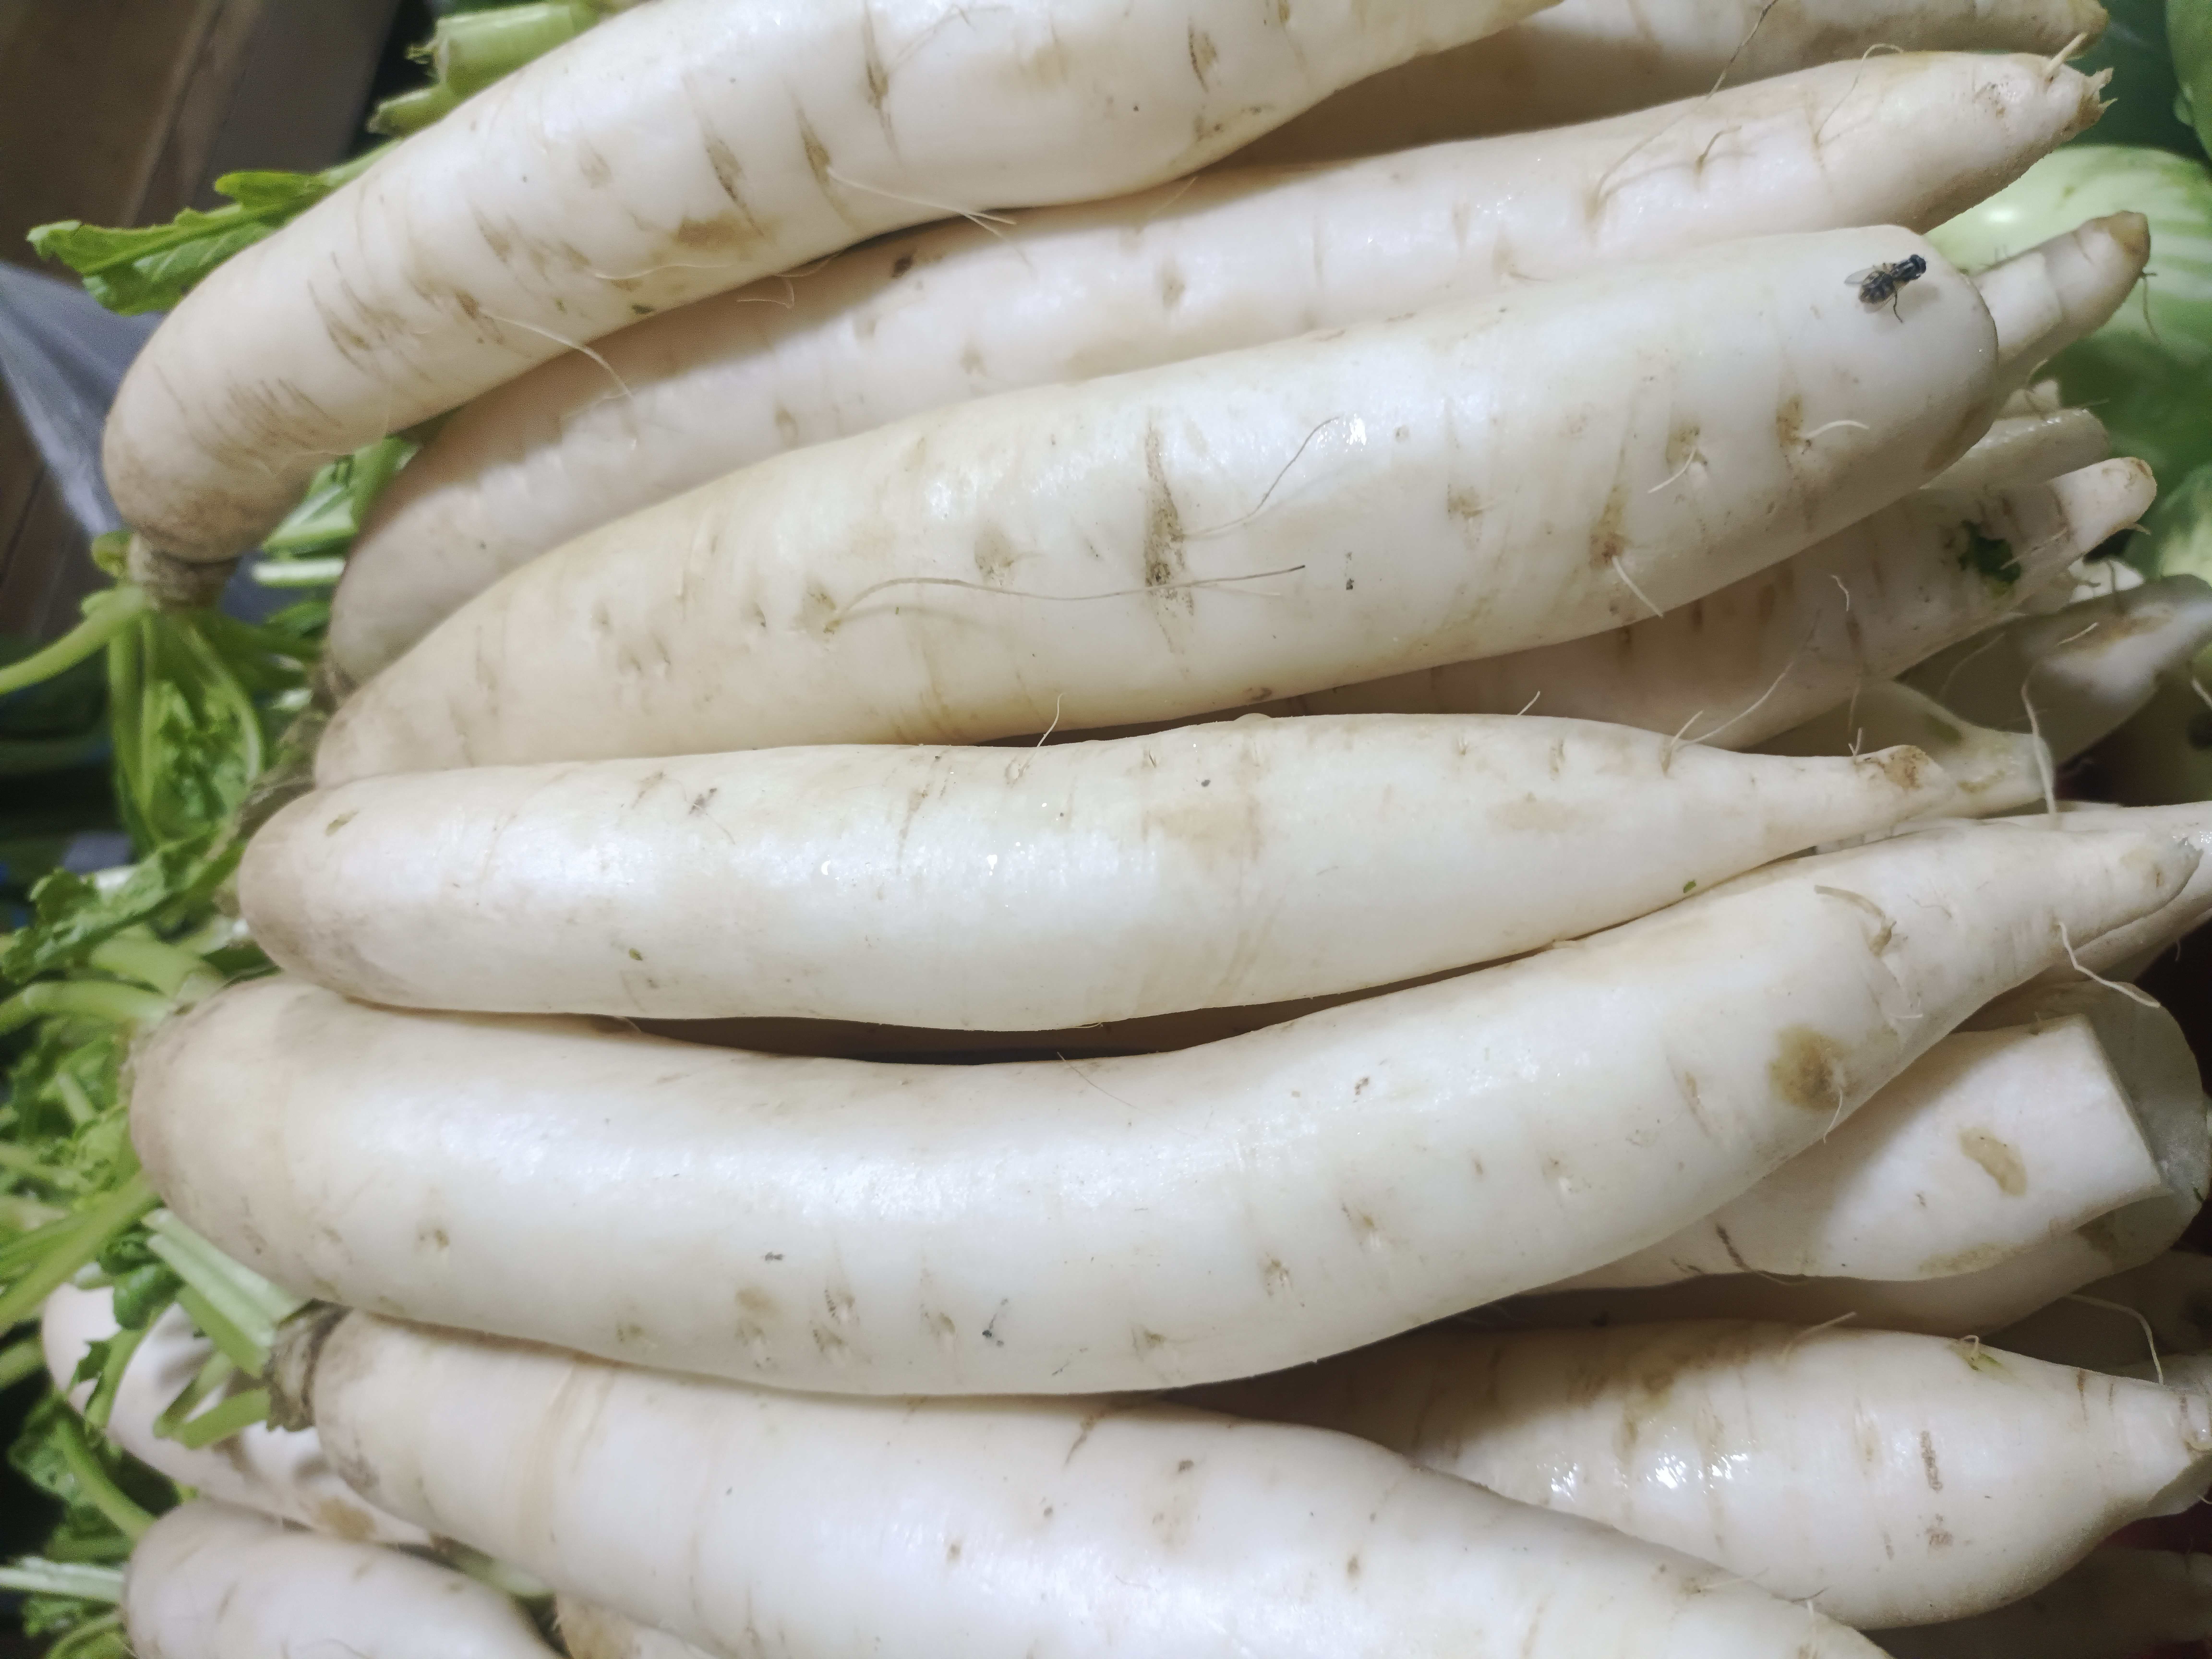
Label: Raphanus sativus